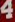
Number: 4